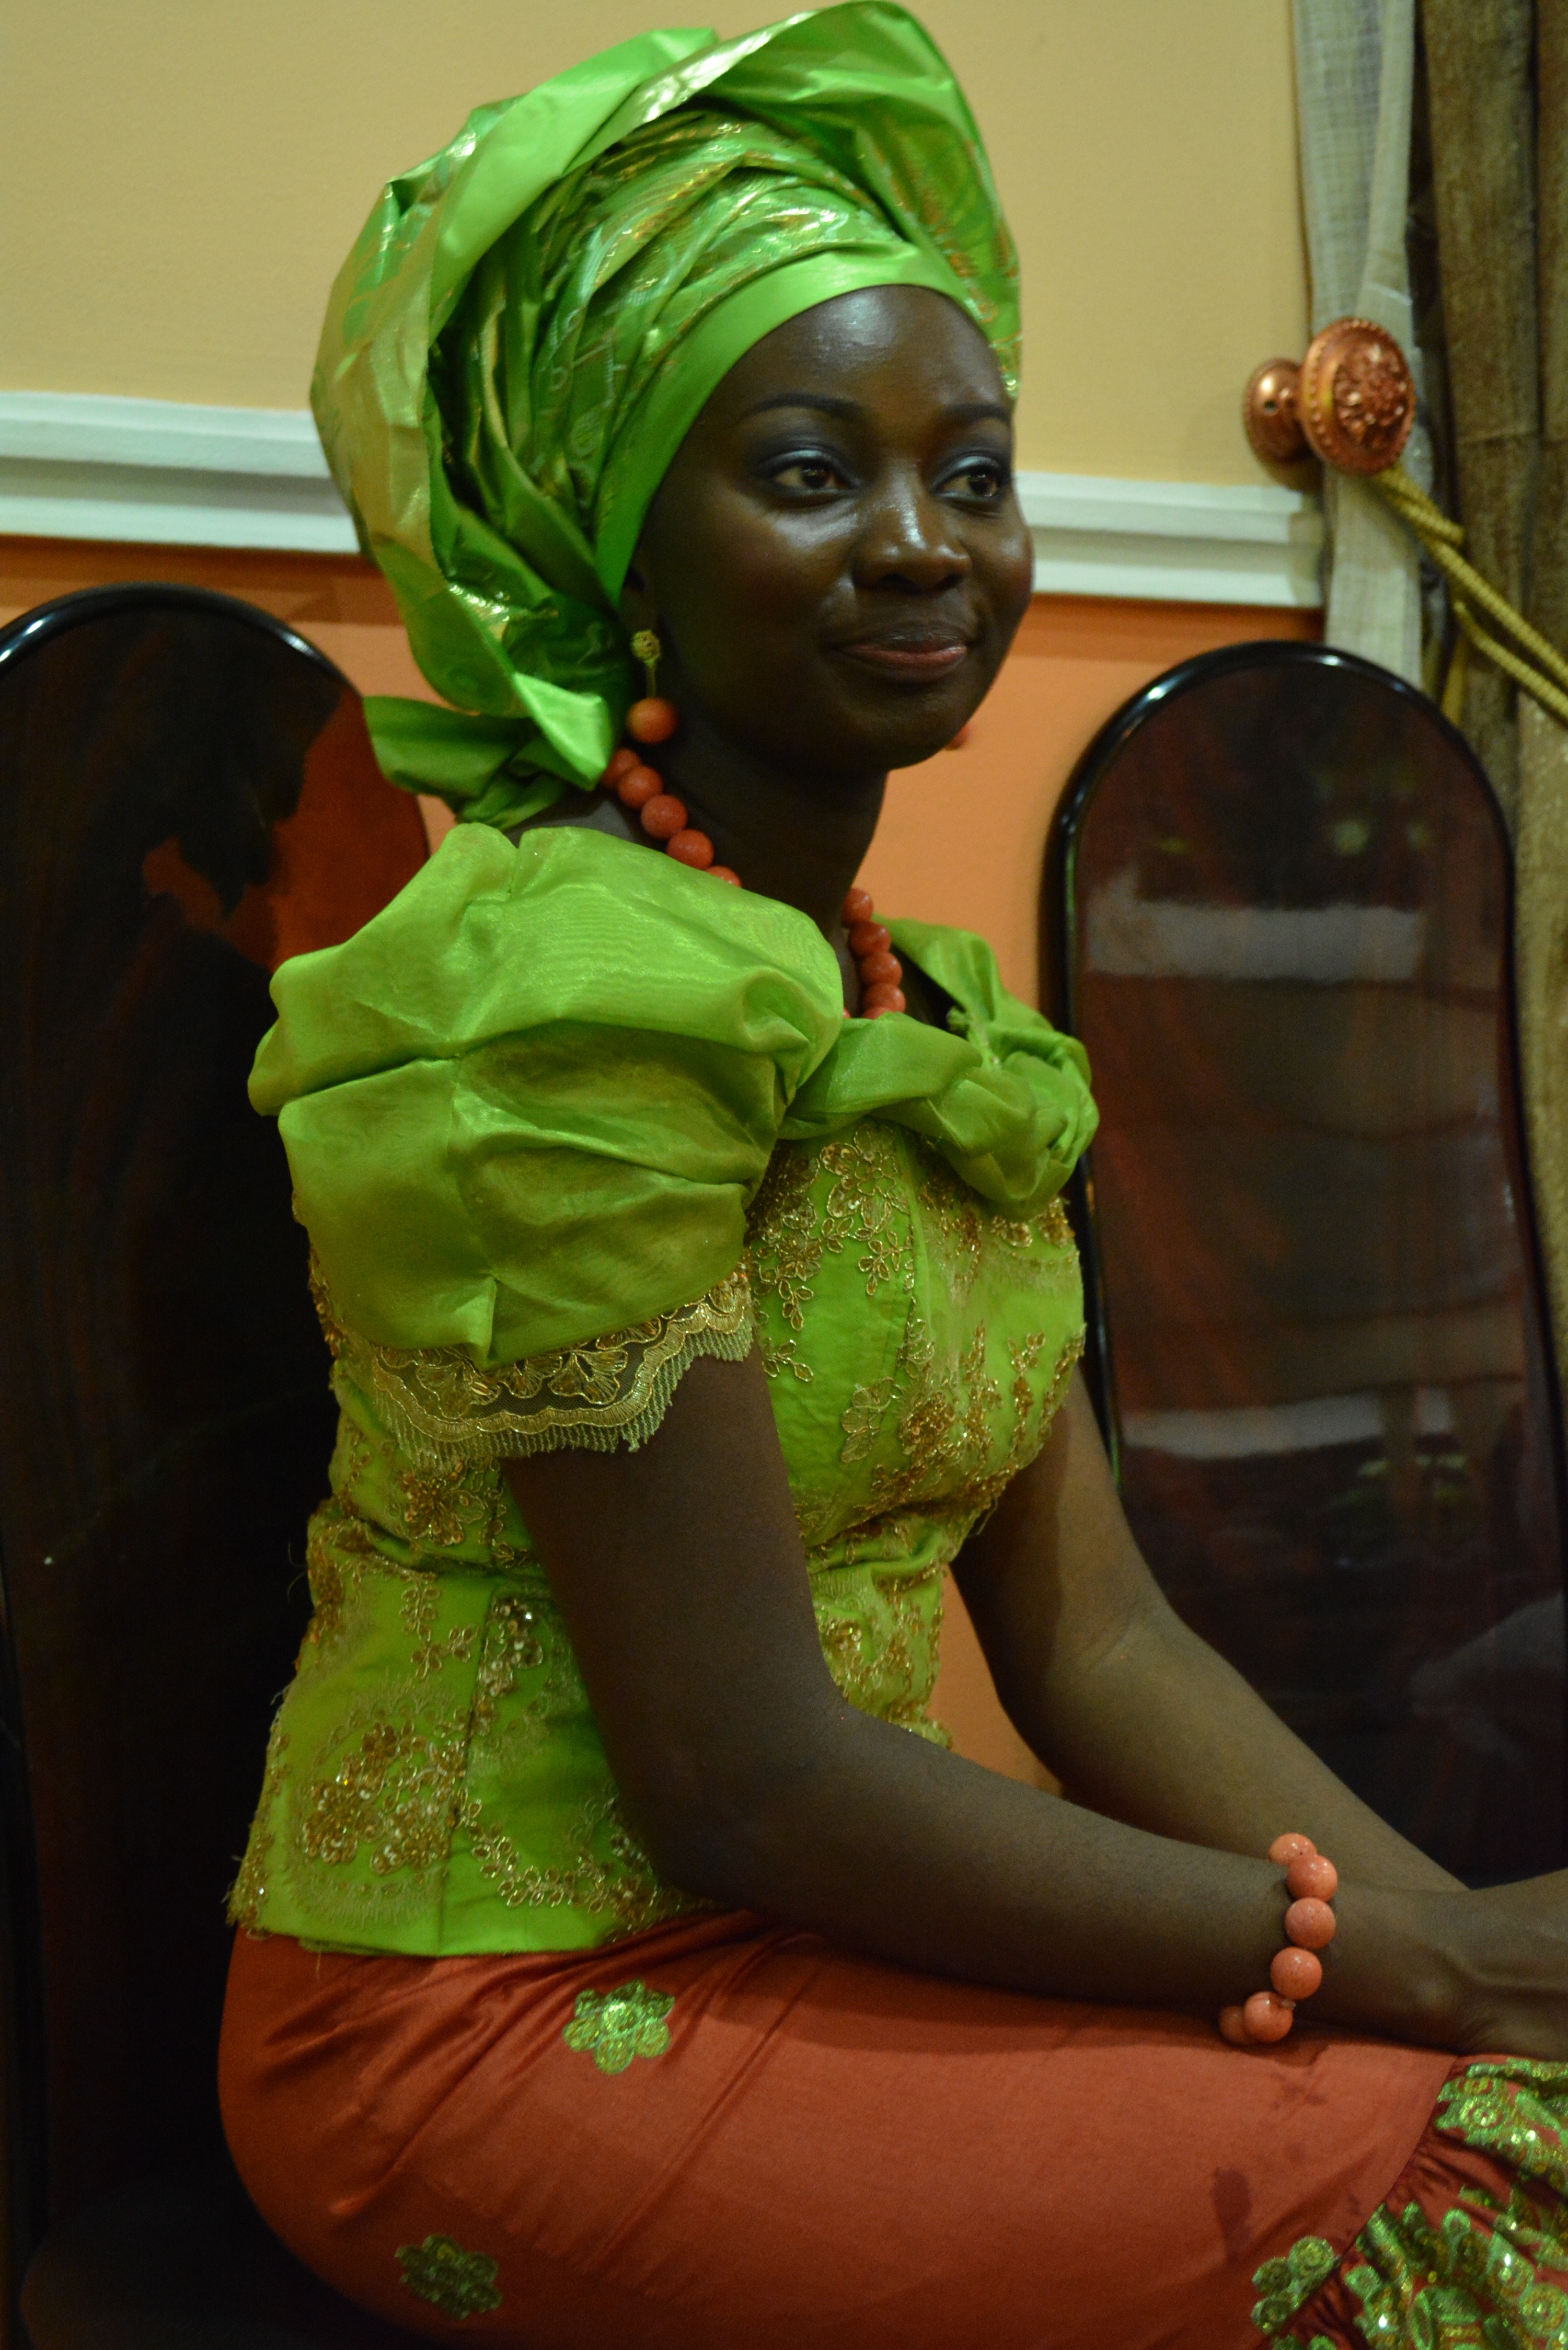
monument, statue, green, color, africa, clothing, black, lady, bride, sculpture, art, occasion, gele, traditional wedding